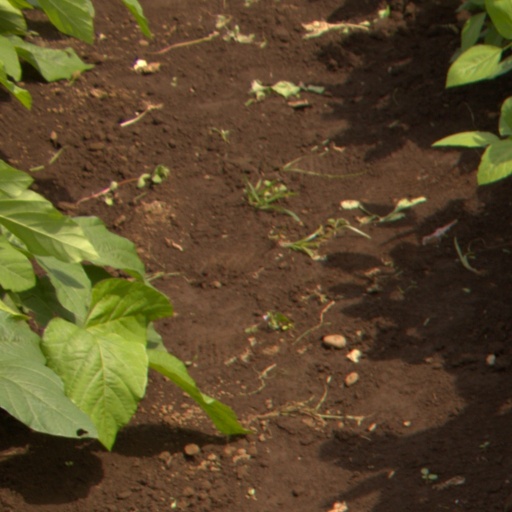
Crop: soybean